Henri Delaborde (painter)

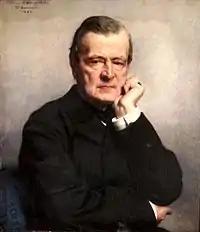
Henri Delaborde (1886);portrait by Léon Bonnat.

Count Henri Delaborde (1811–1899) was a French art critic and historical painter, born in Rennes, son of Count Henri François Delaborde.